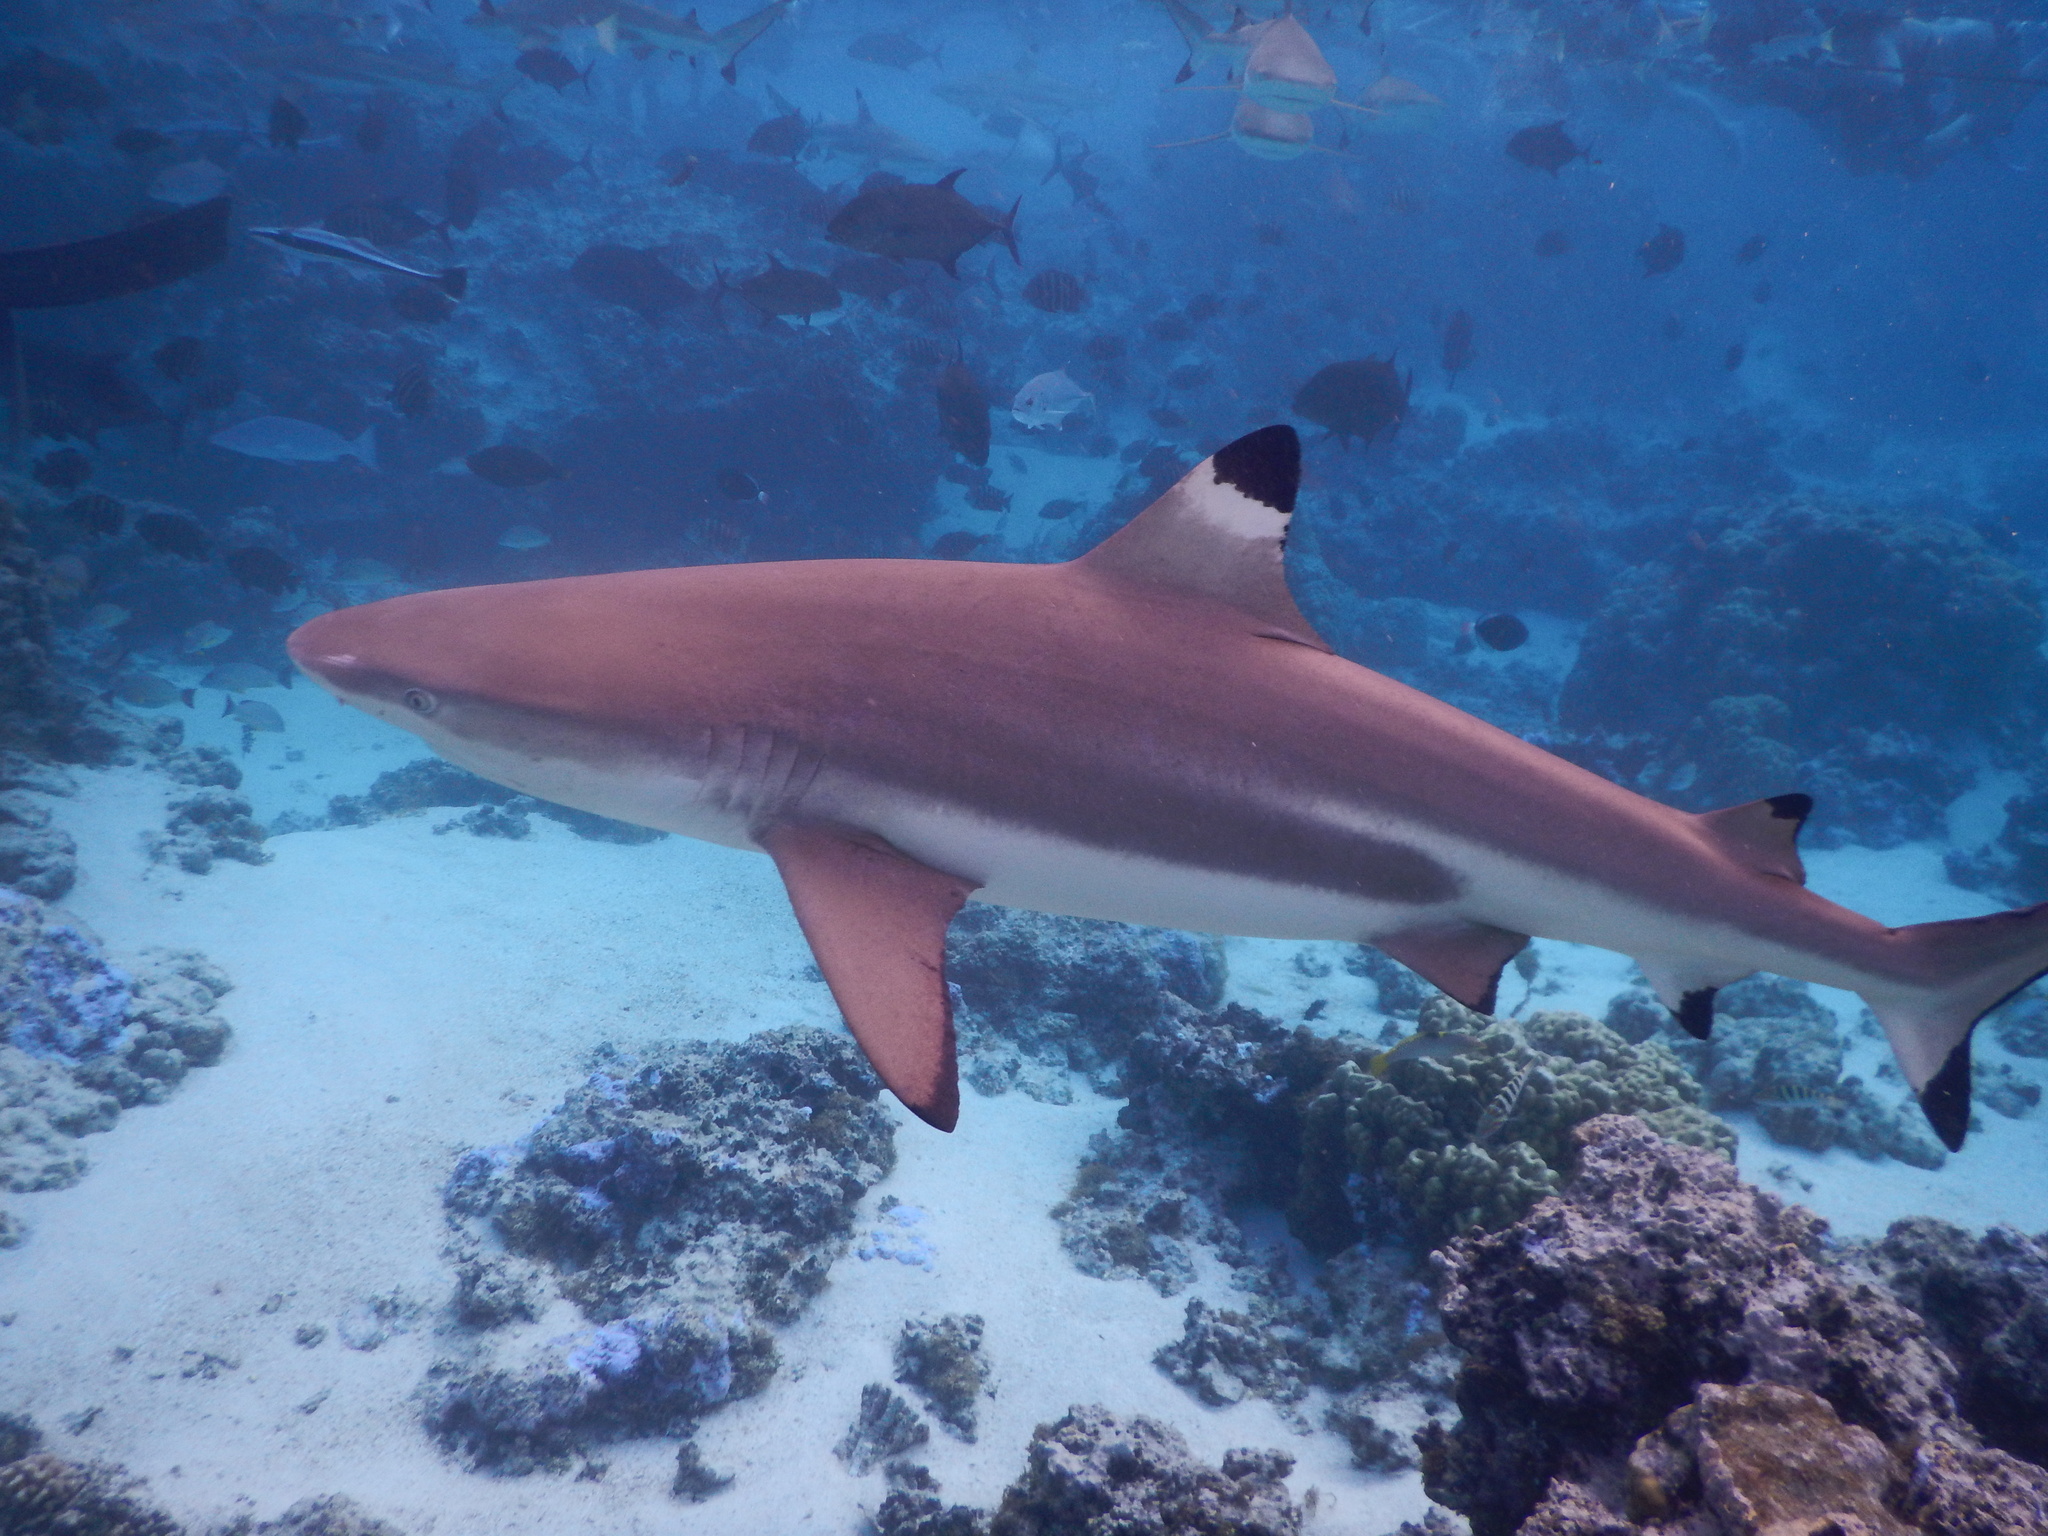
Carcharhinus melanopterus (Blacktip Reef Shark)